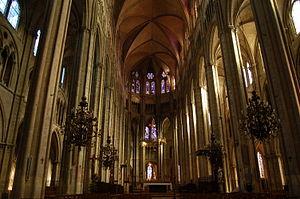
Intérieur de la Cathédrale Saint-Étienne de Bourges
L'architecture gothique est un style architectural d'origine française qui s'est développé à partir de la seconde partie du Moyen Âge en Europe occidentale. Elle apparaît en Île-de-France et en Haute-Picardie au XIIᵉ siècle. Elle se diffuse rapidement au nord puis au sud de la Loire et en Europe jusqu'au milieu du XVIᵉ siècle et même jusqu'au XVIIᵉ siècle dans certains pays. L'esthétique gothique et ses techniques se perpétuent dans l'architecture française au-delà du XVIᵉ siècle, en pleine période classique, dans certains détails et modes de constructions. Enfin, un véritable renouveau apparaît avec la vague de l'historicisme du XIXᵉ siècle jusqu'au début du XXᵉ siècle. Le style a alors été qualifié de néo-gothique.
La cathédrale Saint-Étienne de Bourges est une cathédrale catholique construite entre la fin du XIIᵉ et la fin du XIIIᵉ siècle. Dédiée à saint Étienne, premier martyr, elle est le siège de l'archidiocèse de Bourges.